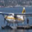
Label: airplane